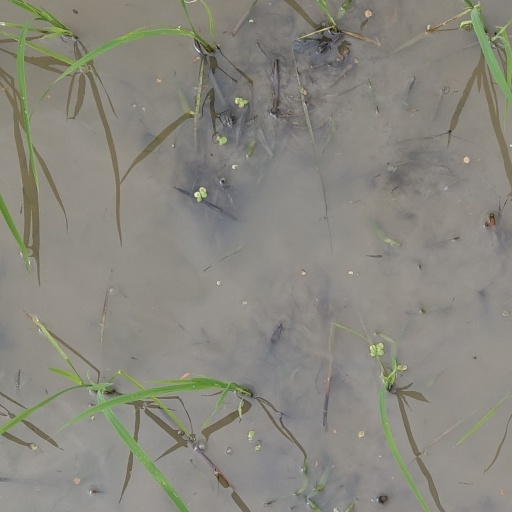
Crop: rice